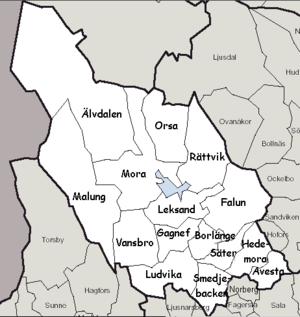
Dalarnas län / Ekstern henvisning
Kommuner i Dalarnas län
Dalarnas län er et län i det centrale Sverige, modsvarende den største del af landskabet Dalarna. Residensby er Falun.